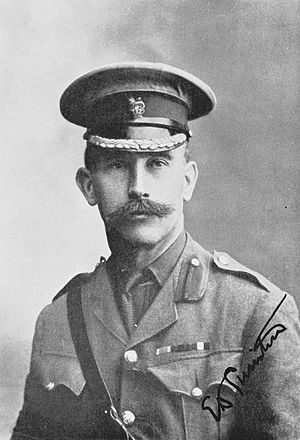
Ernest Swinton
Sir Ernest Dunlop Swinton var en britisk officer med rang af generalmajor, krigskorrespondent og militærhistoriker.